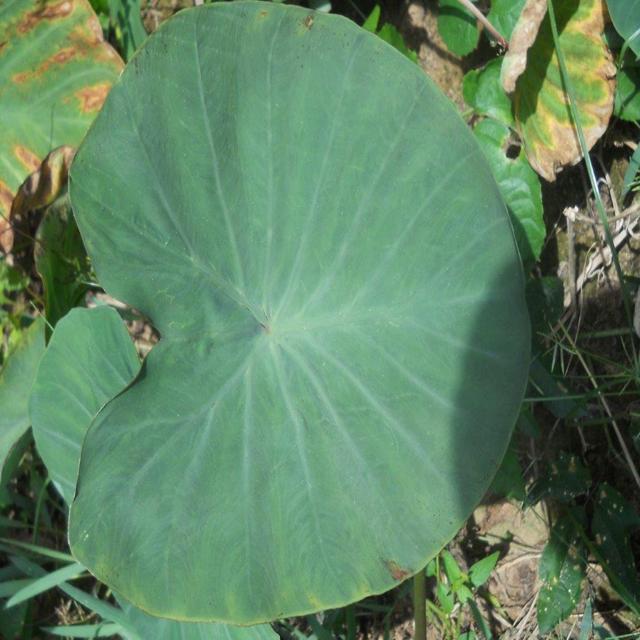
Label: Healthy